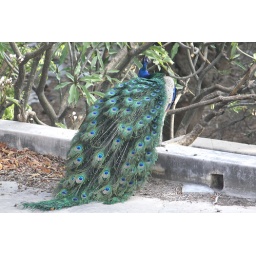
On the roof of a house in the centre of the city of Jaipur